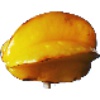
Label: Carambula 1